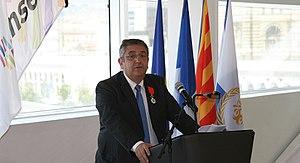
Marc Savasta, Remise du titre de Chevalier de la legion d'honneur à Marseille 2015
Marc Savasta est un neurobiologiste français et directeur de recherche à l’Inserm. Il est également délégué régional adjoint à la recherche et à la technologie en Provence Alpes Côte d'Azur - Ministère de l'Éducation nationale, de l'Enseignement supérieur et de la recherche.